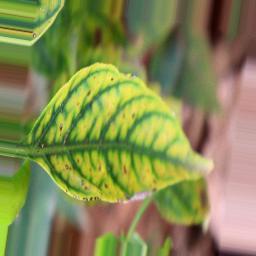
Label: nutritional